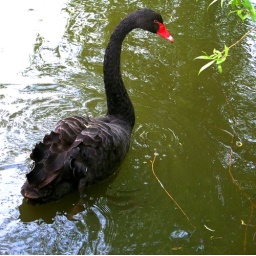
Black swan swimming in a green lake